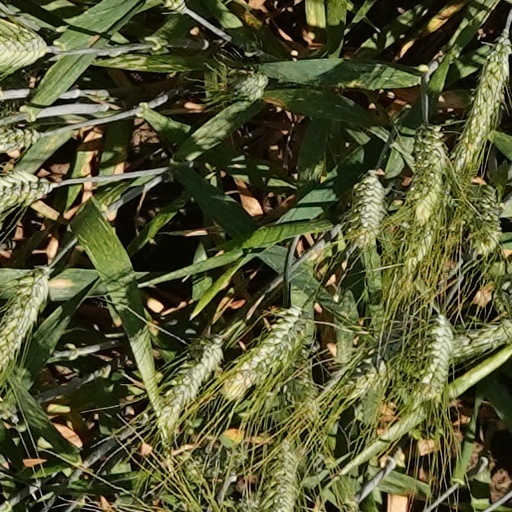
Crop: wheat